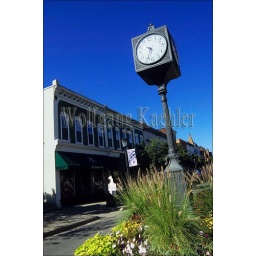
Usa, michigan, near detroit, northville, street scene with clock tower